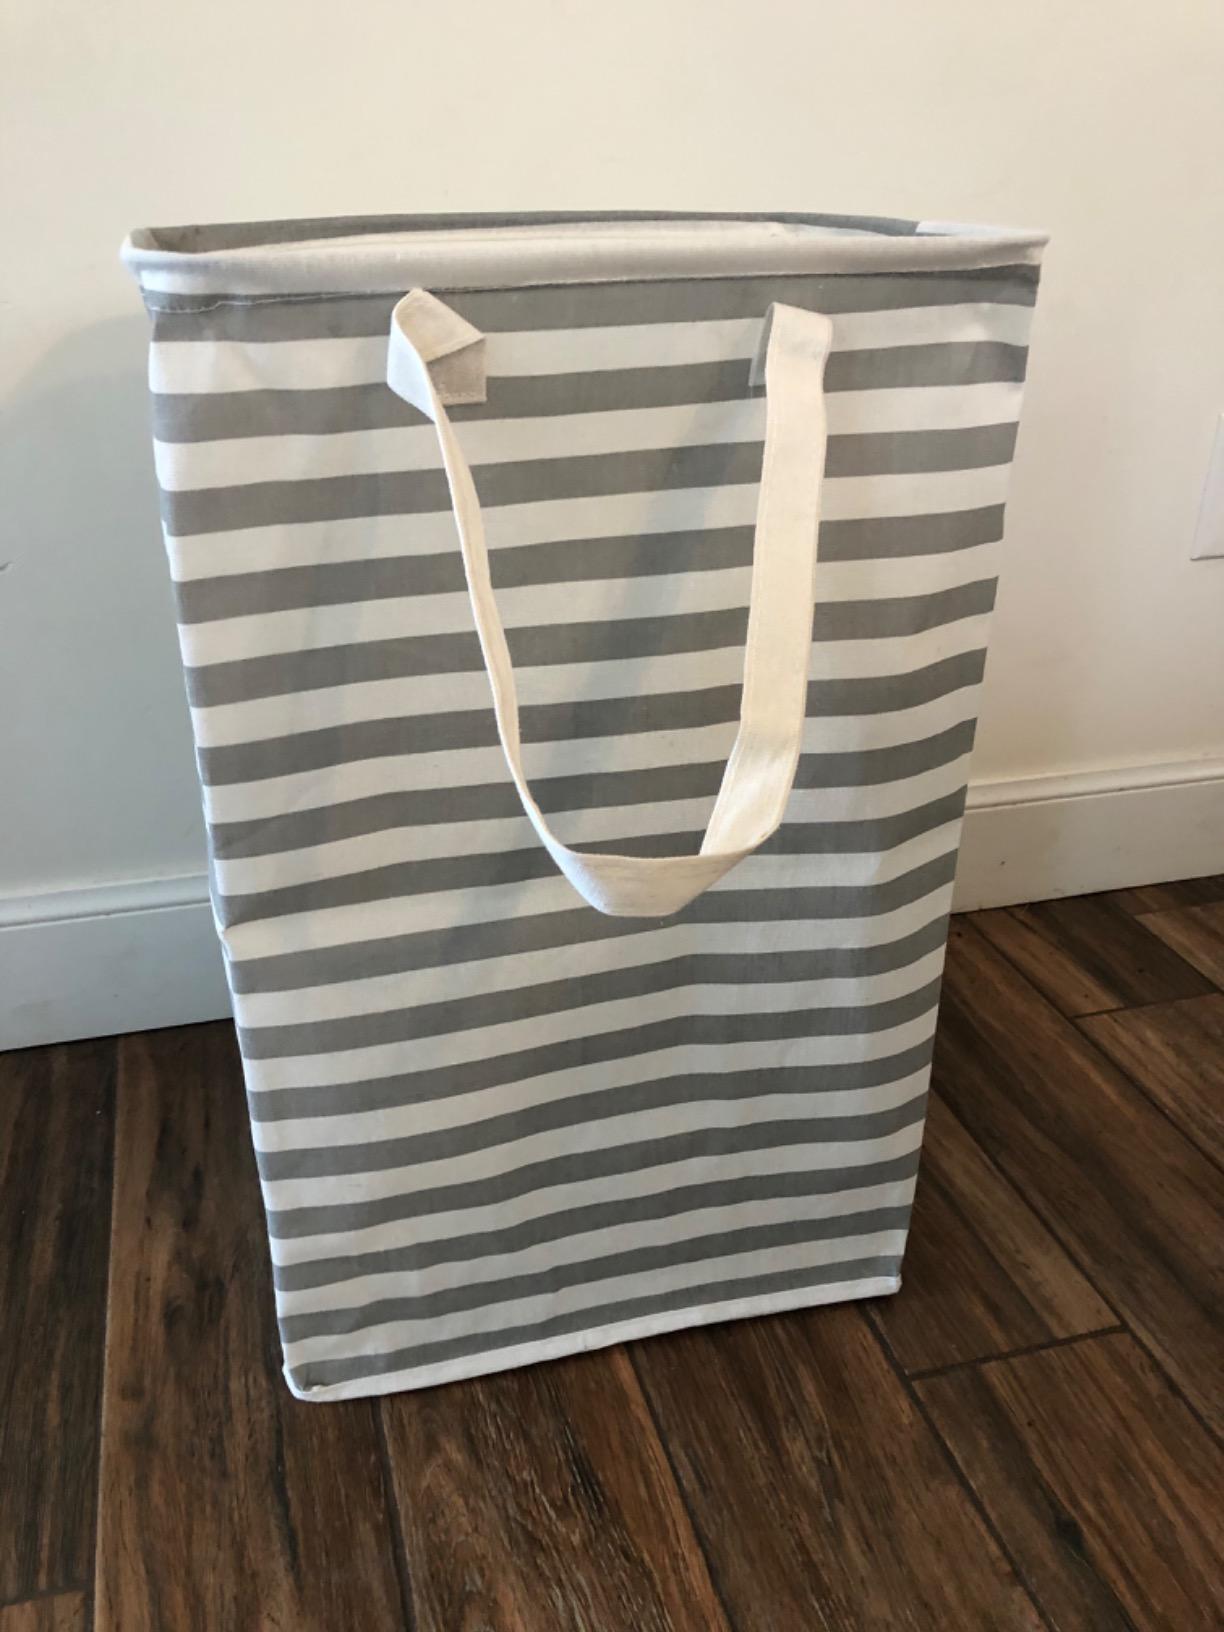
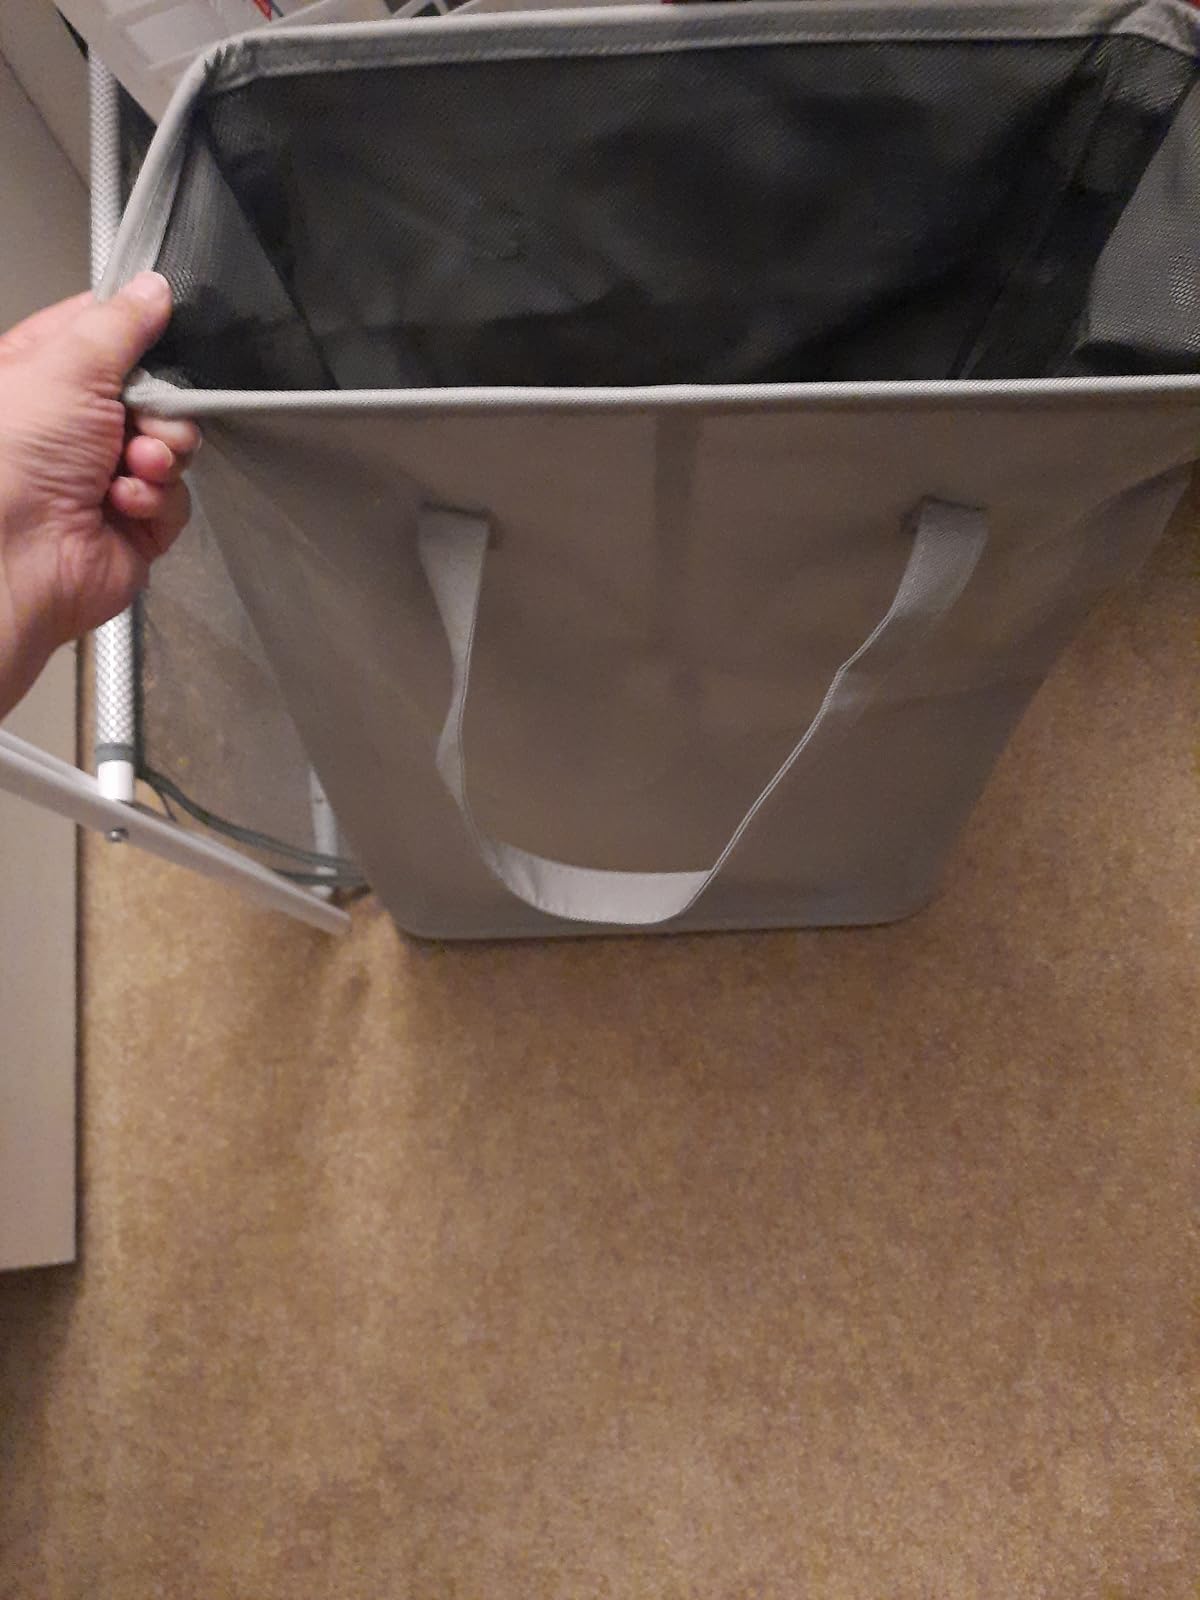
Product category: items_hamper
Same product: no